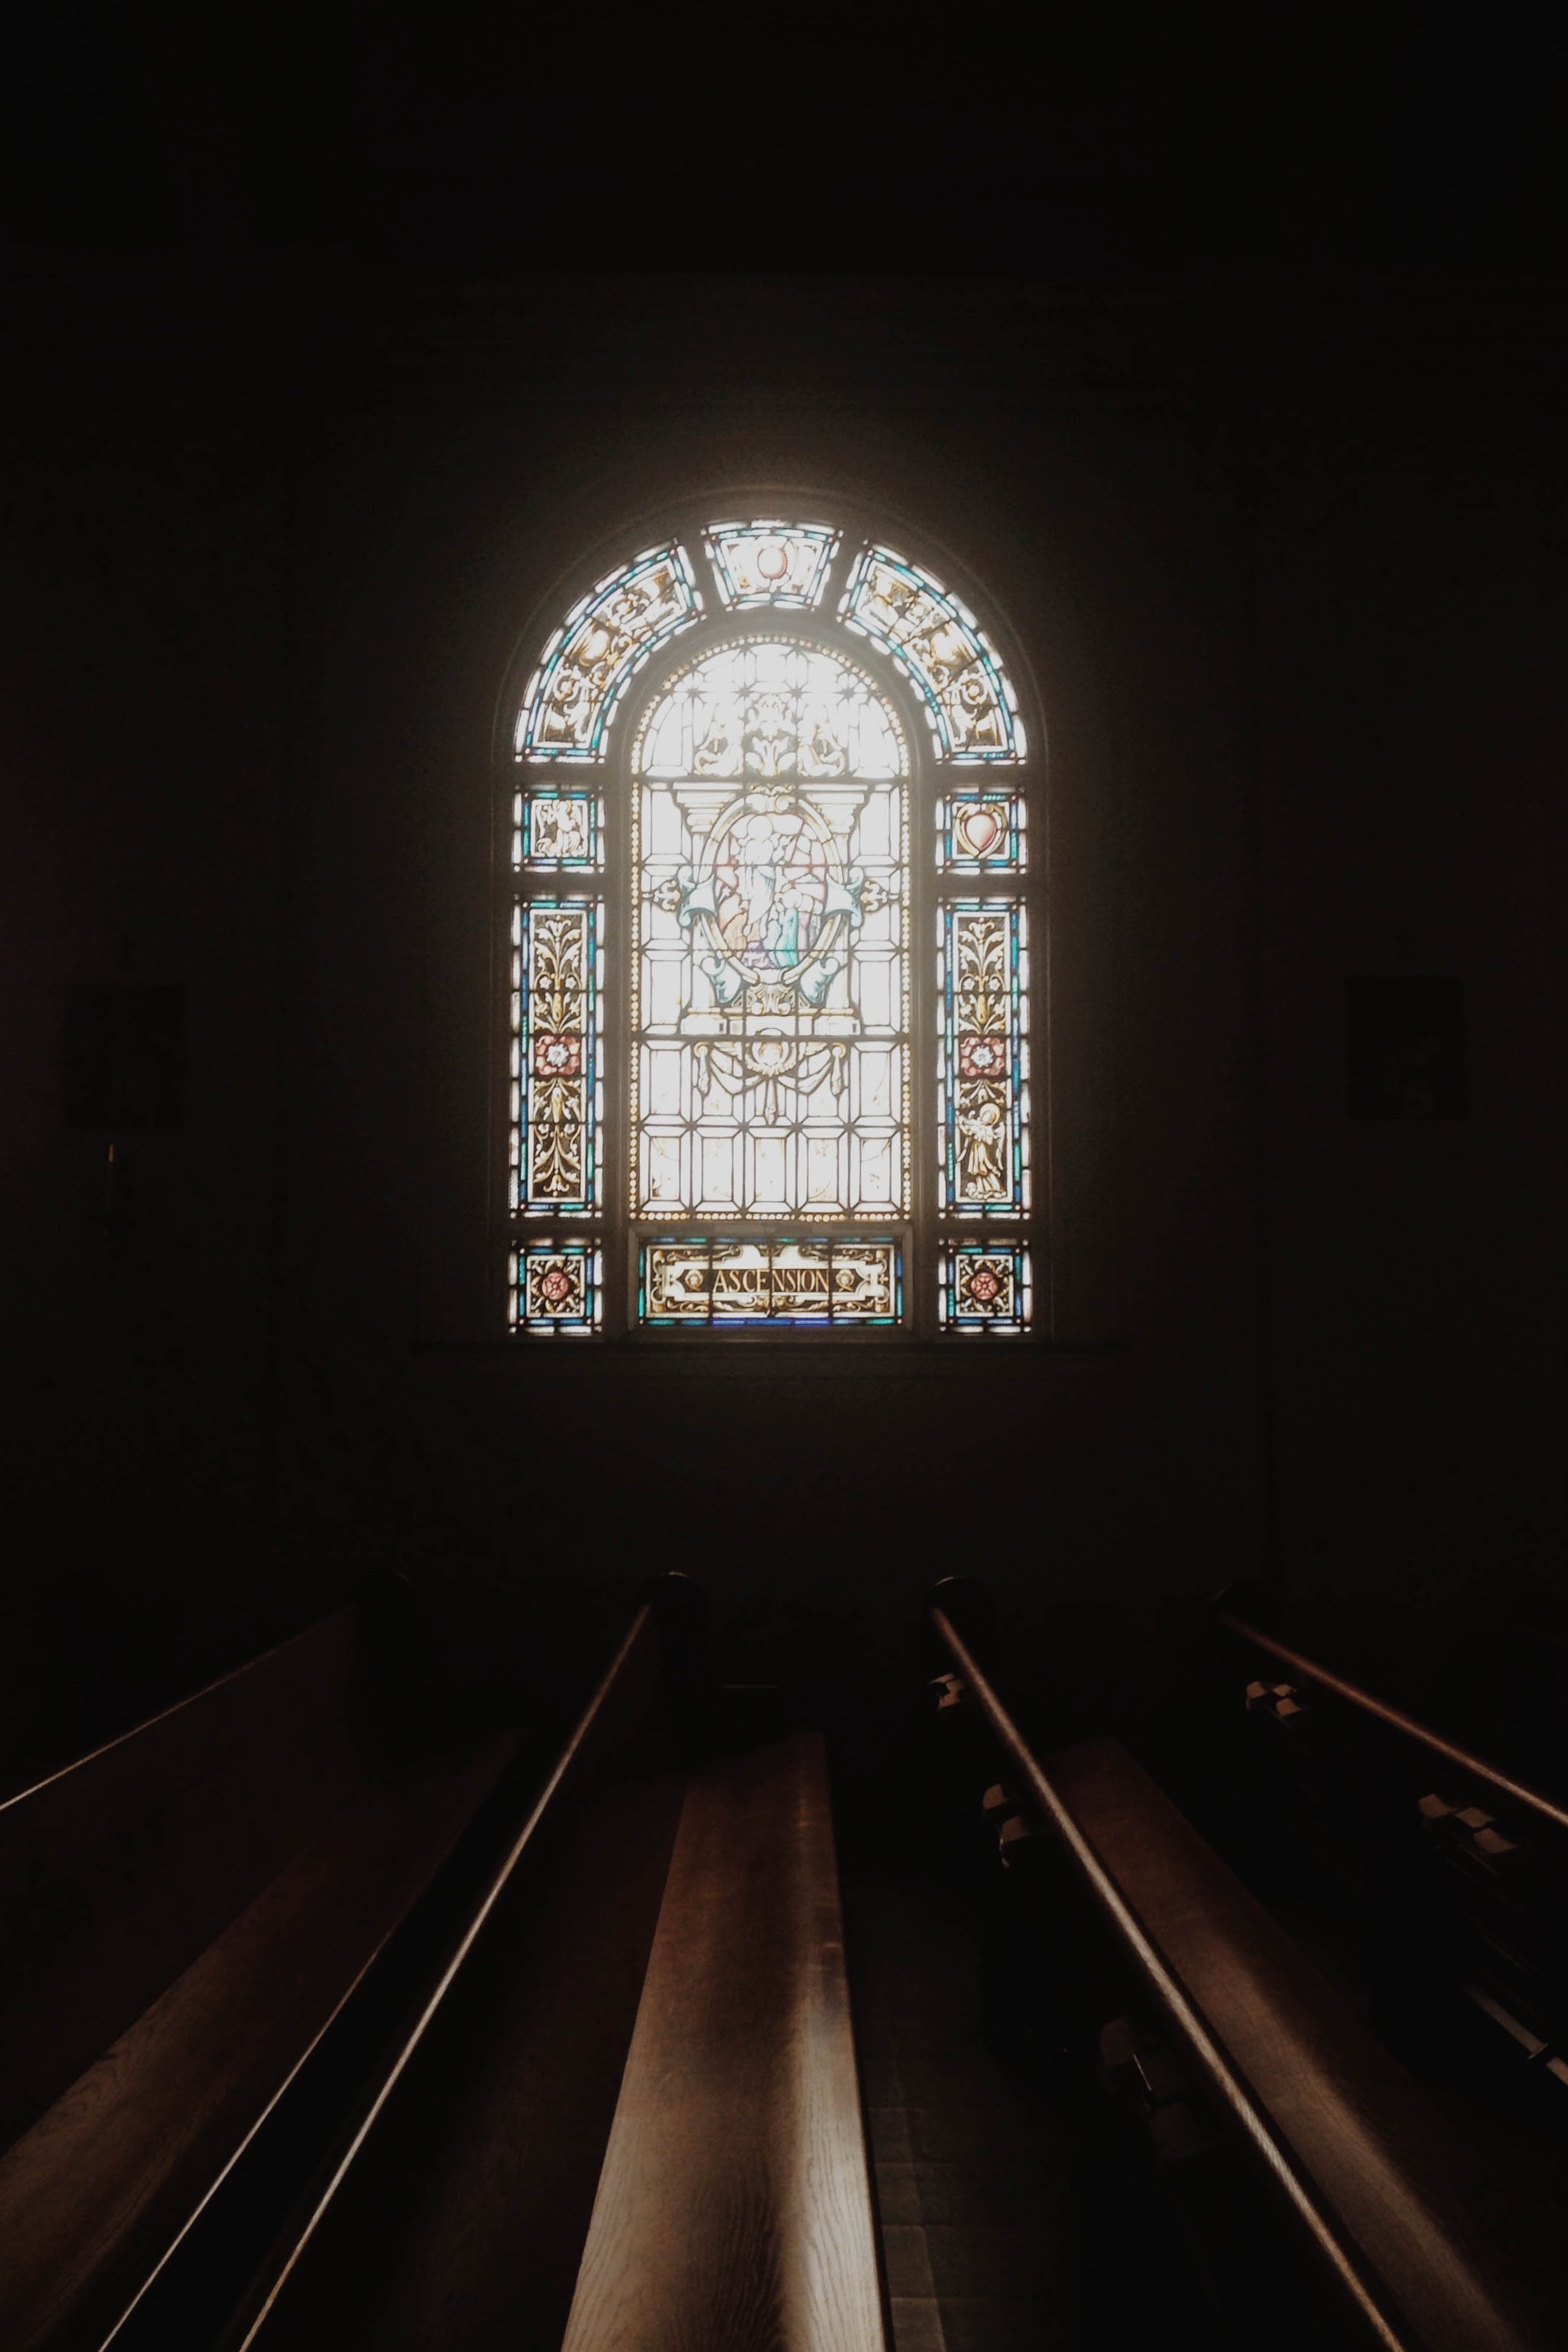
light, architecture, night, window, glass, arch, darkness, lighting, symmetry